St. Xavier's Church, Peyad

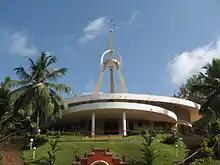
Exterior View

The St. Xavier's Church is a Roman Catholic Church run by the Roman Catholic Diocese of Neyyattinkara.